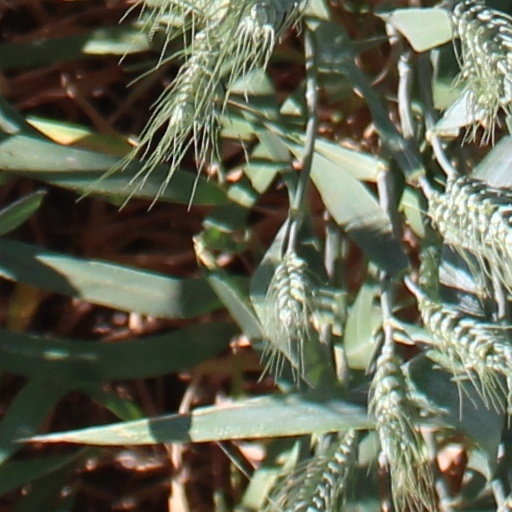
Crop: wheat